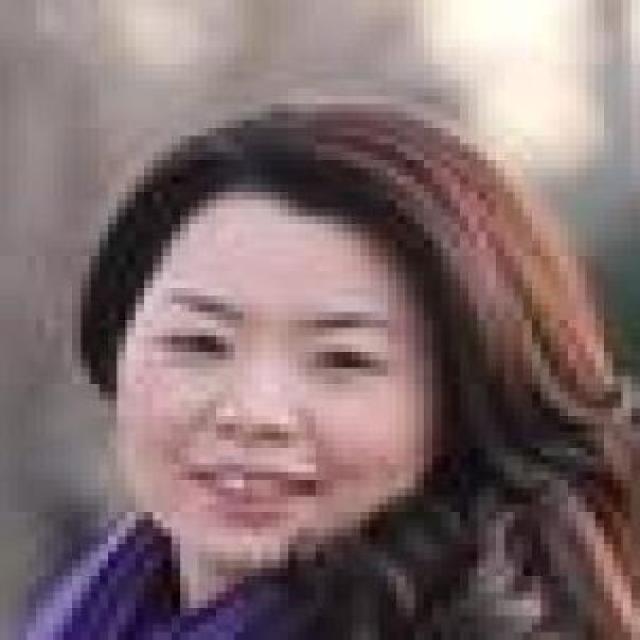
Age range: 21-44